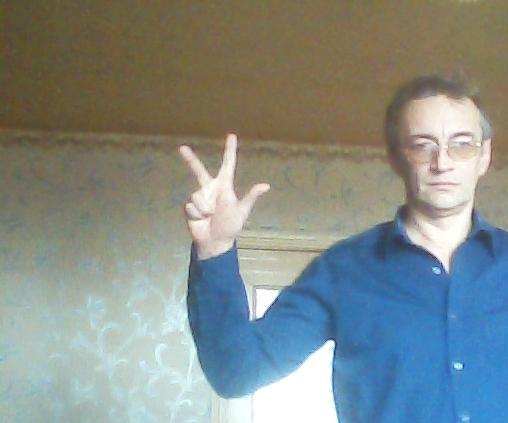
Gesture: three2